Era of Good Feelings

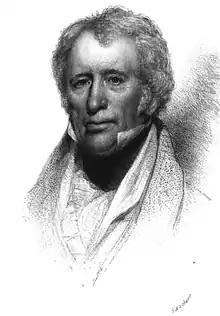
Benjamin Russell is credited with coining the term "Era of Good Feelings" in 1817.

The most perfect expression of the Era of Good Feelings was Monroe's country-wide Goodwill tour in 1817 and 1819. His visits to New England and to the Federalist stronghold of Boston, Massachusetts, in particular, were the most significant of the tour. Here, the descriptive phrase "Era of Good Feelings" was bestowed by a local Federalist journal.